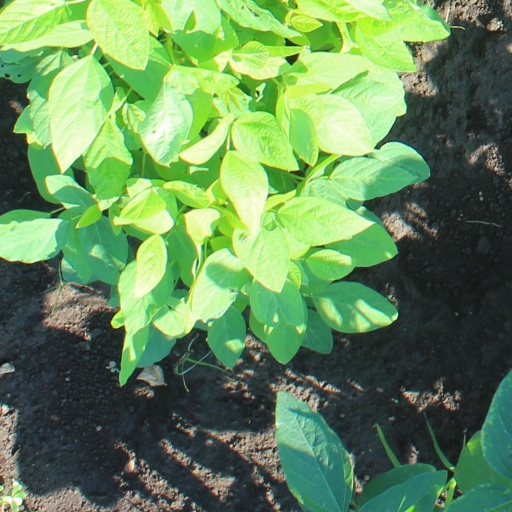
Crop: soybean